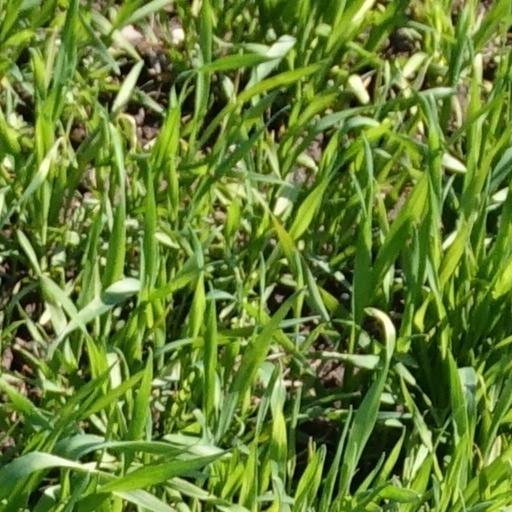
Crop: wheat